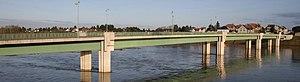
Le pont de Jargeau est un pont français franchissant la Loire entre Jargeau et Saint-Denis-de-l'Hôtel dans le département du Loiret en région Centre-Val de Loire.